Dara Rasmi

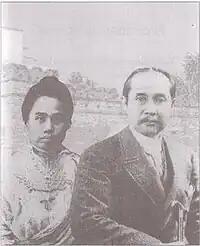
Princess Dara Rasmi and King Chulalongkorn

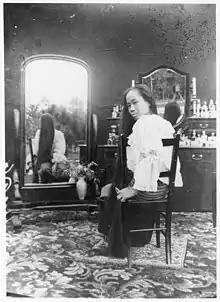
Dara Lets her Hair Down before a Mirror

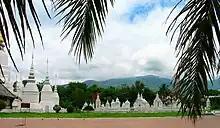
The mausoleums of the Chet Ton Dynasty at Wat Suan Dok in Chiang Mai were built at the instigation of the Princess.

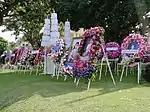
Yearly on 9 December at the Daraphirom Palace is the Dara Rasami remembrance day.

She gave birth to King Chulalongkorn's daughter, Princess Vimolnaka Nabisi, on 2 October 1889, whereupon the king promoted her to the rank of "Chao Chom Manda" from "Chao Chom". However, when her daughter was only two years, eight months old, she became ill and died on 21 February 1892. Her death brought sadness to the King, and the royal families of both the Siamese and Chiang Mai kingdoms. Princess Dara Rasami was so distraught after her only daughter's death, that she destroyed all photos and portraits of her as well as those of her husband and daughter together. The child's ashes were divided in half, with one part kept with her mother's ashes in the Chiang Mai Royal Cemetery at Wat Suan Dok, and the other in the Royal Cemetery, Wat Ratchabophit, Bangkok.